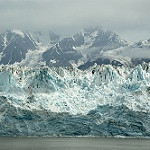
Label: glacier